Rights of nature law

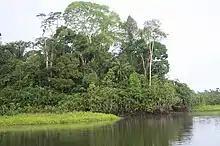
Yasuní National Park, Ecuador

In 2008, the people of Ecuador amended their Constitution to recognize the inherent rights of nature, or Pachamama. The new text arose in large part as a result of cosmologies of the indigenous rights movement and actions to protect the Amazon, consistent with the concept of "sumak kawsay" ("buen vivir" in Spanish, "good living" in English), or encapsulating a life in harmony with nature with humans as part of the ecosystem. Among other provisions, Article 71 states that "Nature or Pachamama, where life is reproduced and exists, has the right to exist, persist, maintain itself and regenerate its own vital cycles, structure, functions and its evolutionary processes." The Article adds enforcement language as well, stating that "Any person... may demand the observance of the rights of the natural environment before public bodies", and echoing Christopher Stone, Article 72 adds that “Nature has the right to be completely restored... independent of the obligation... to compensate people”.